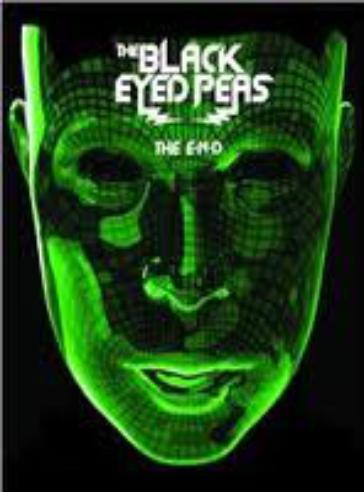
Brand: Black-eyed Pea
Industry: Clothes